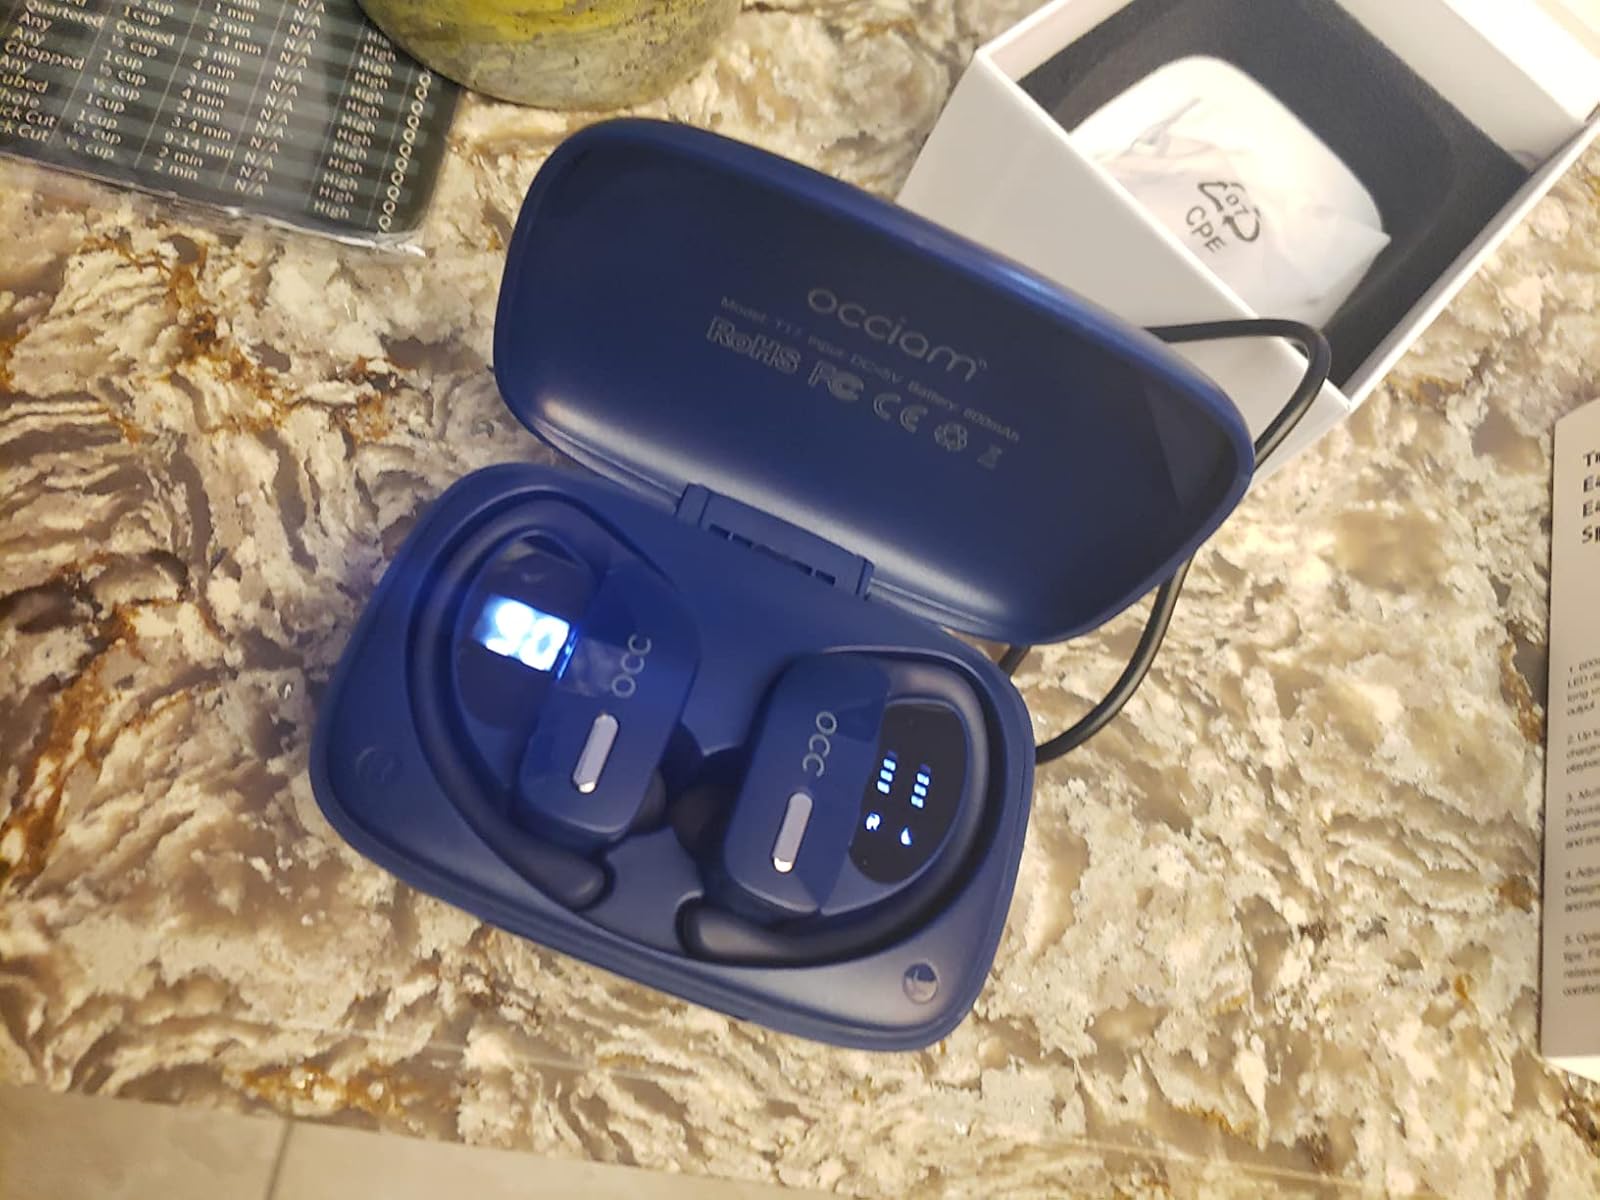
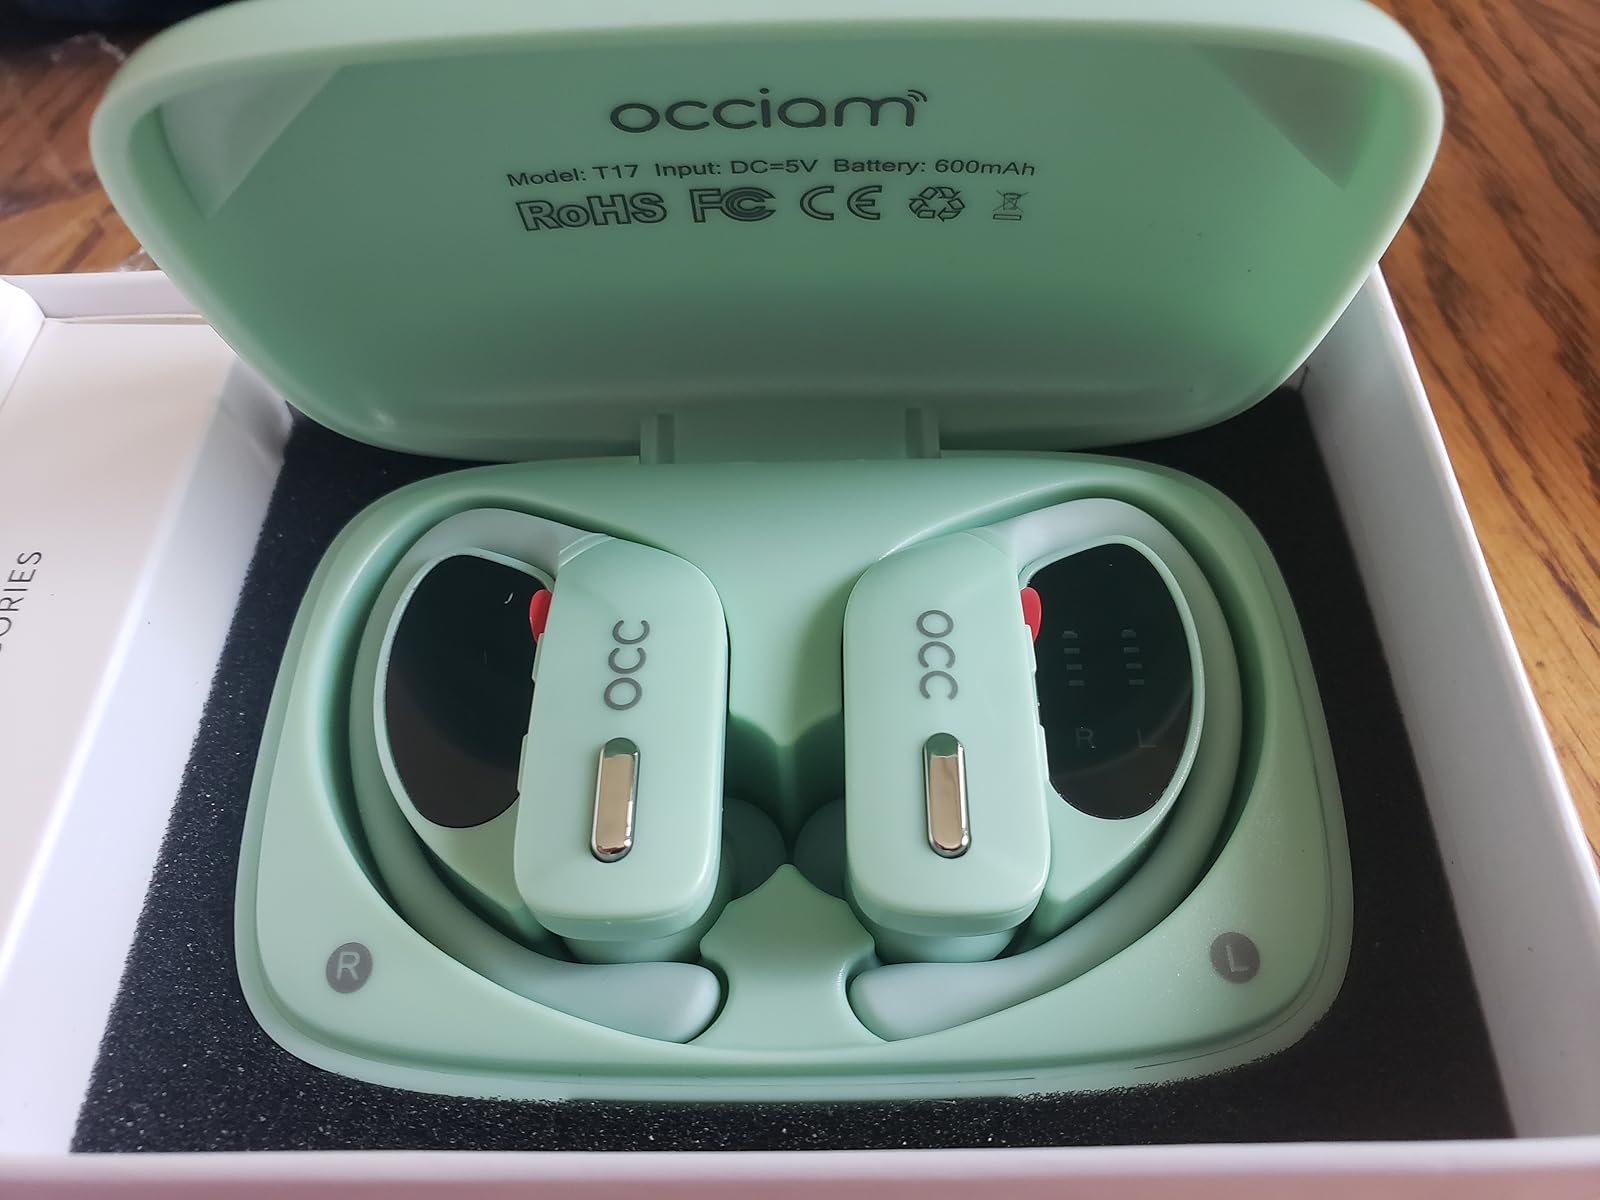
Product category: earbuds
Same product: no